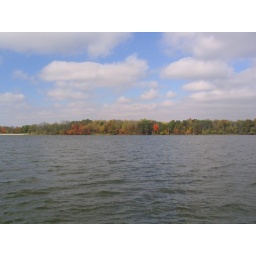
A Great shot on a beutiful day with a cumulus filled sky and water divided by a fall landscape.